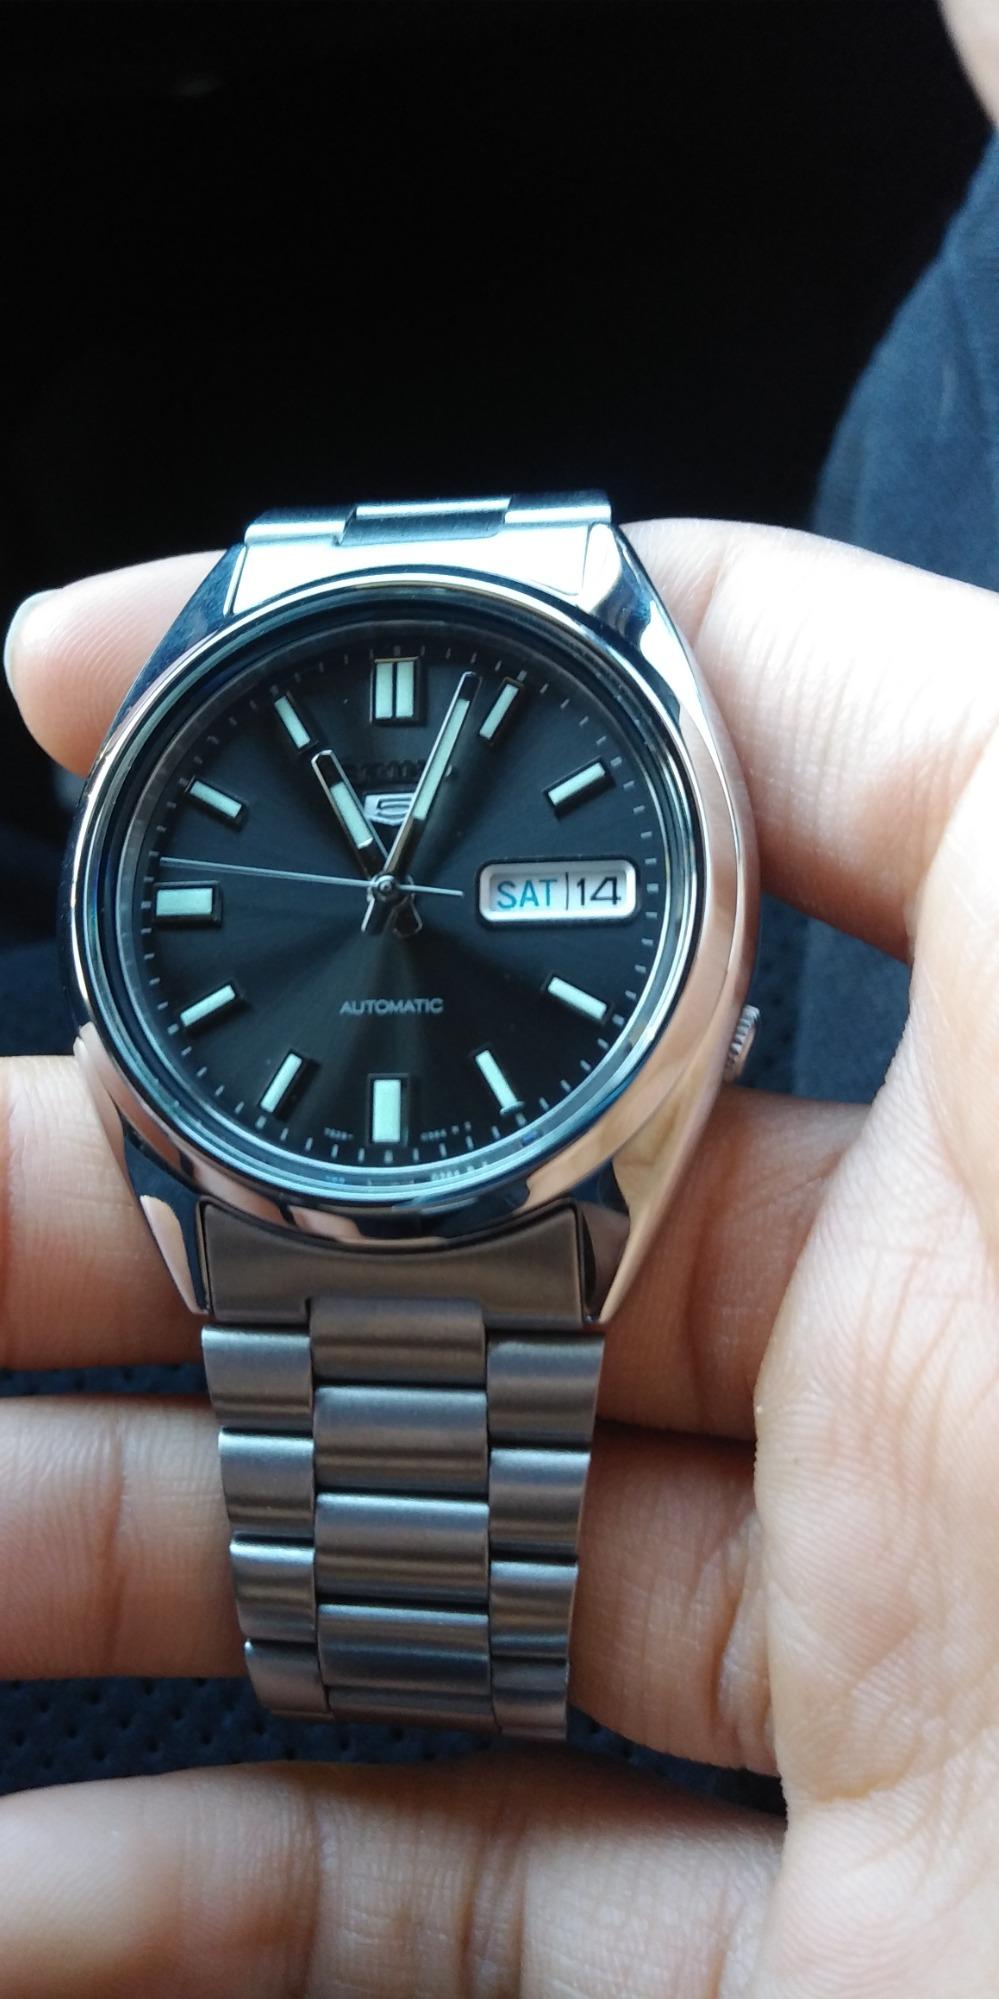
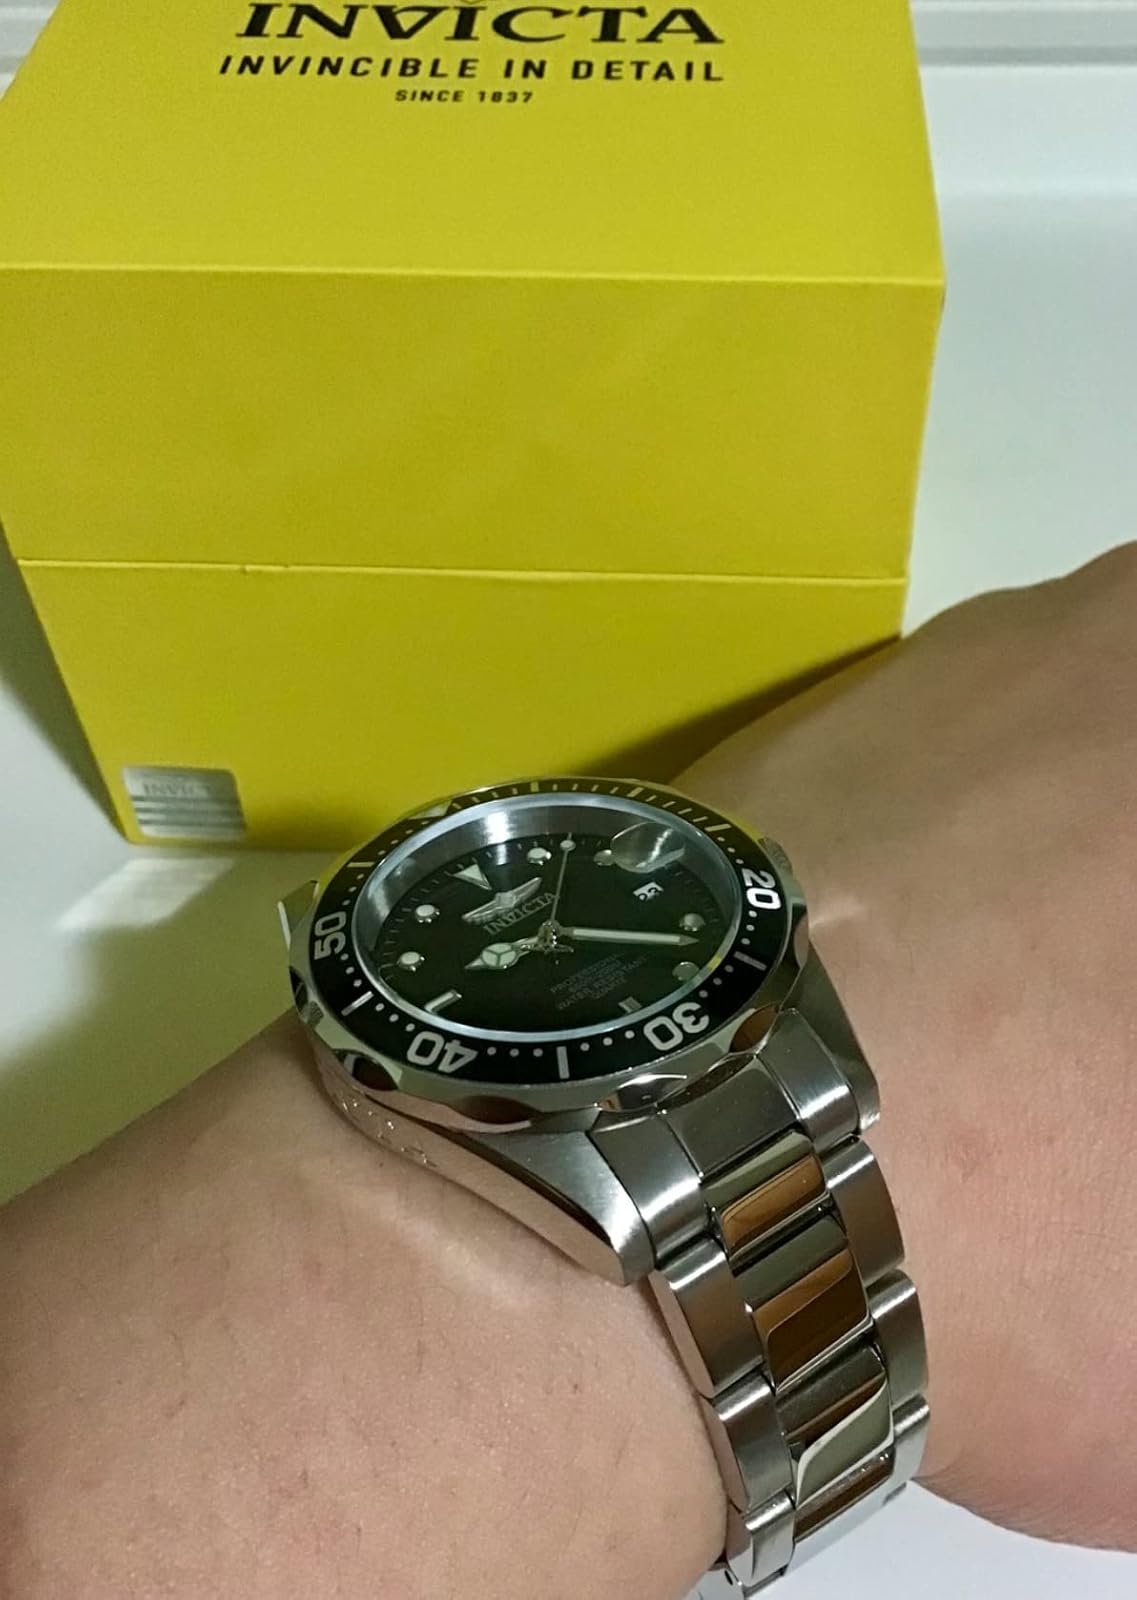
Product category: accessories_watch
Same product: no